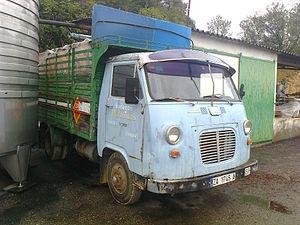
Avia S.A. est un constructeur espagnol de véhicules utilitaires à 3 et 4 roues, créé en 1957 par la société AISA - Aeronáutica Industrial S.A..